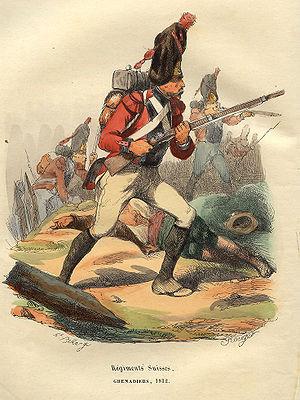
Les mercenaires suisses sont des soldats remarqués pour avoir vendu leur service dans des armées étrangères européennes, depuis la fin du Moyen Âge jusqu'au siècle des Lumières.